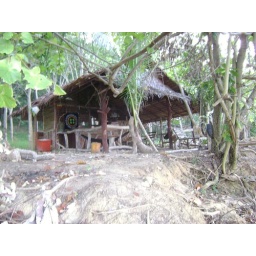
New bar under building for next season